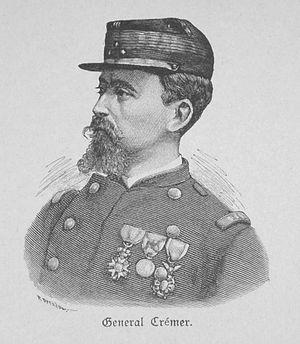
Camille Crémer est un général de division français de la Guerre franco-allemande de 1870.